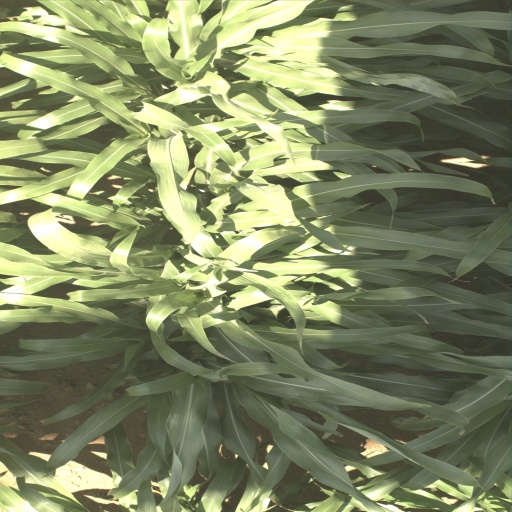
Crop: sorghum